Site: brandenburg
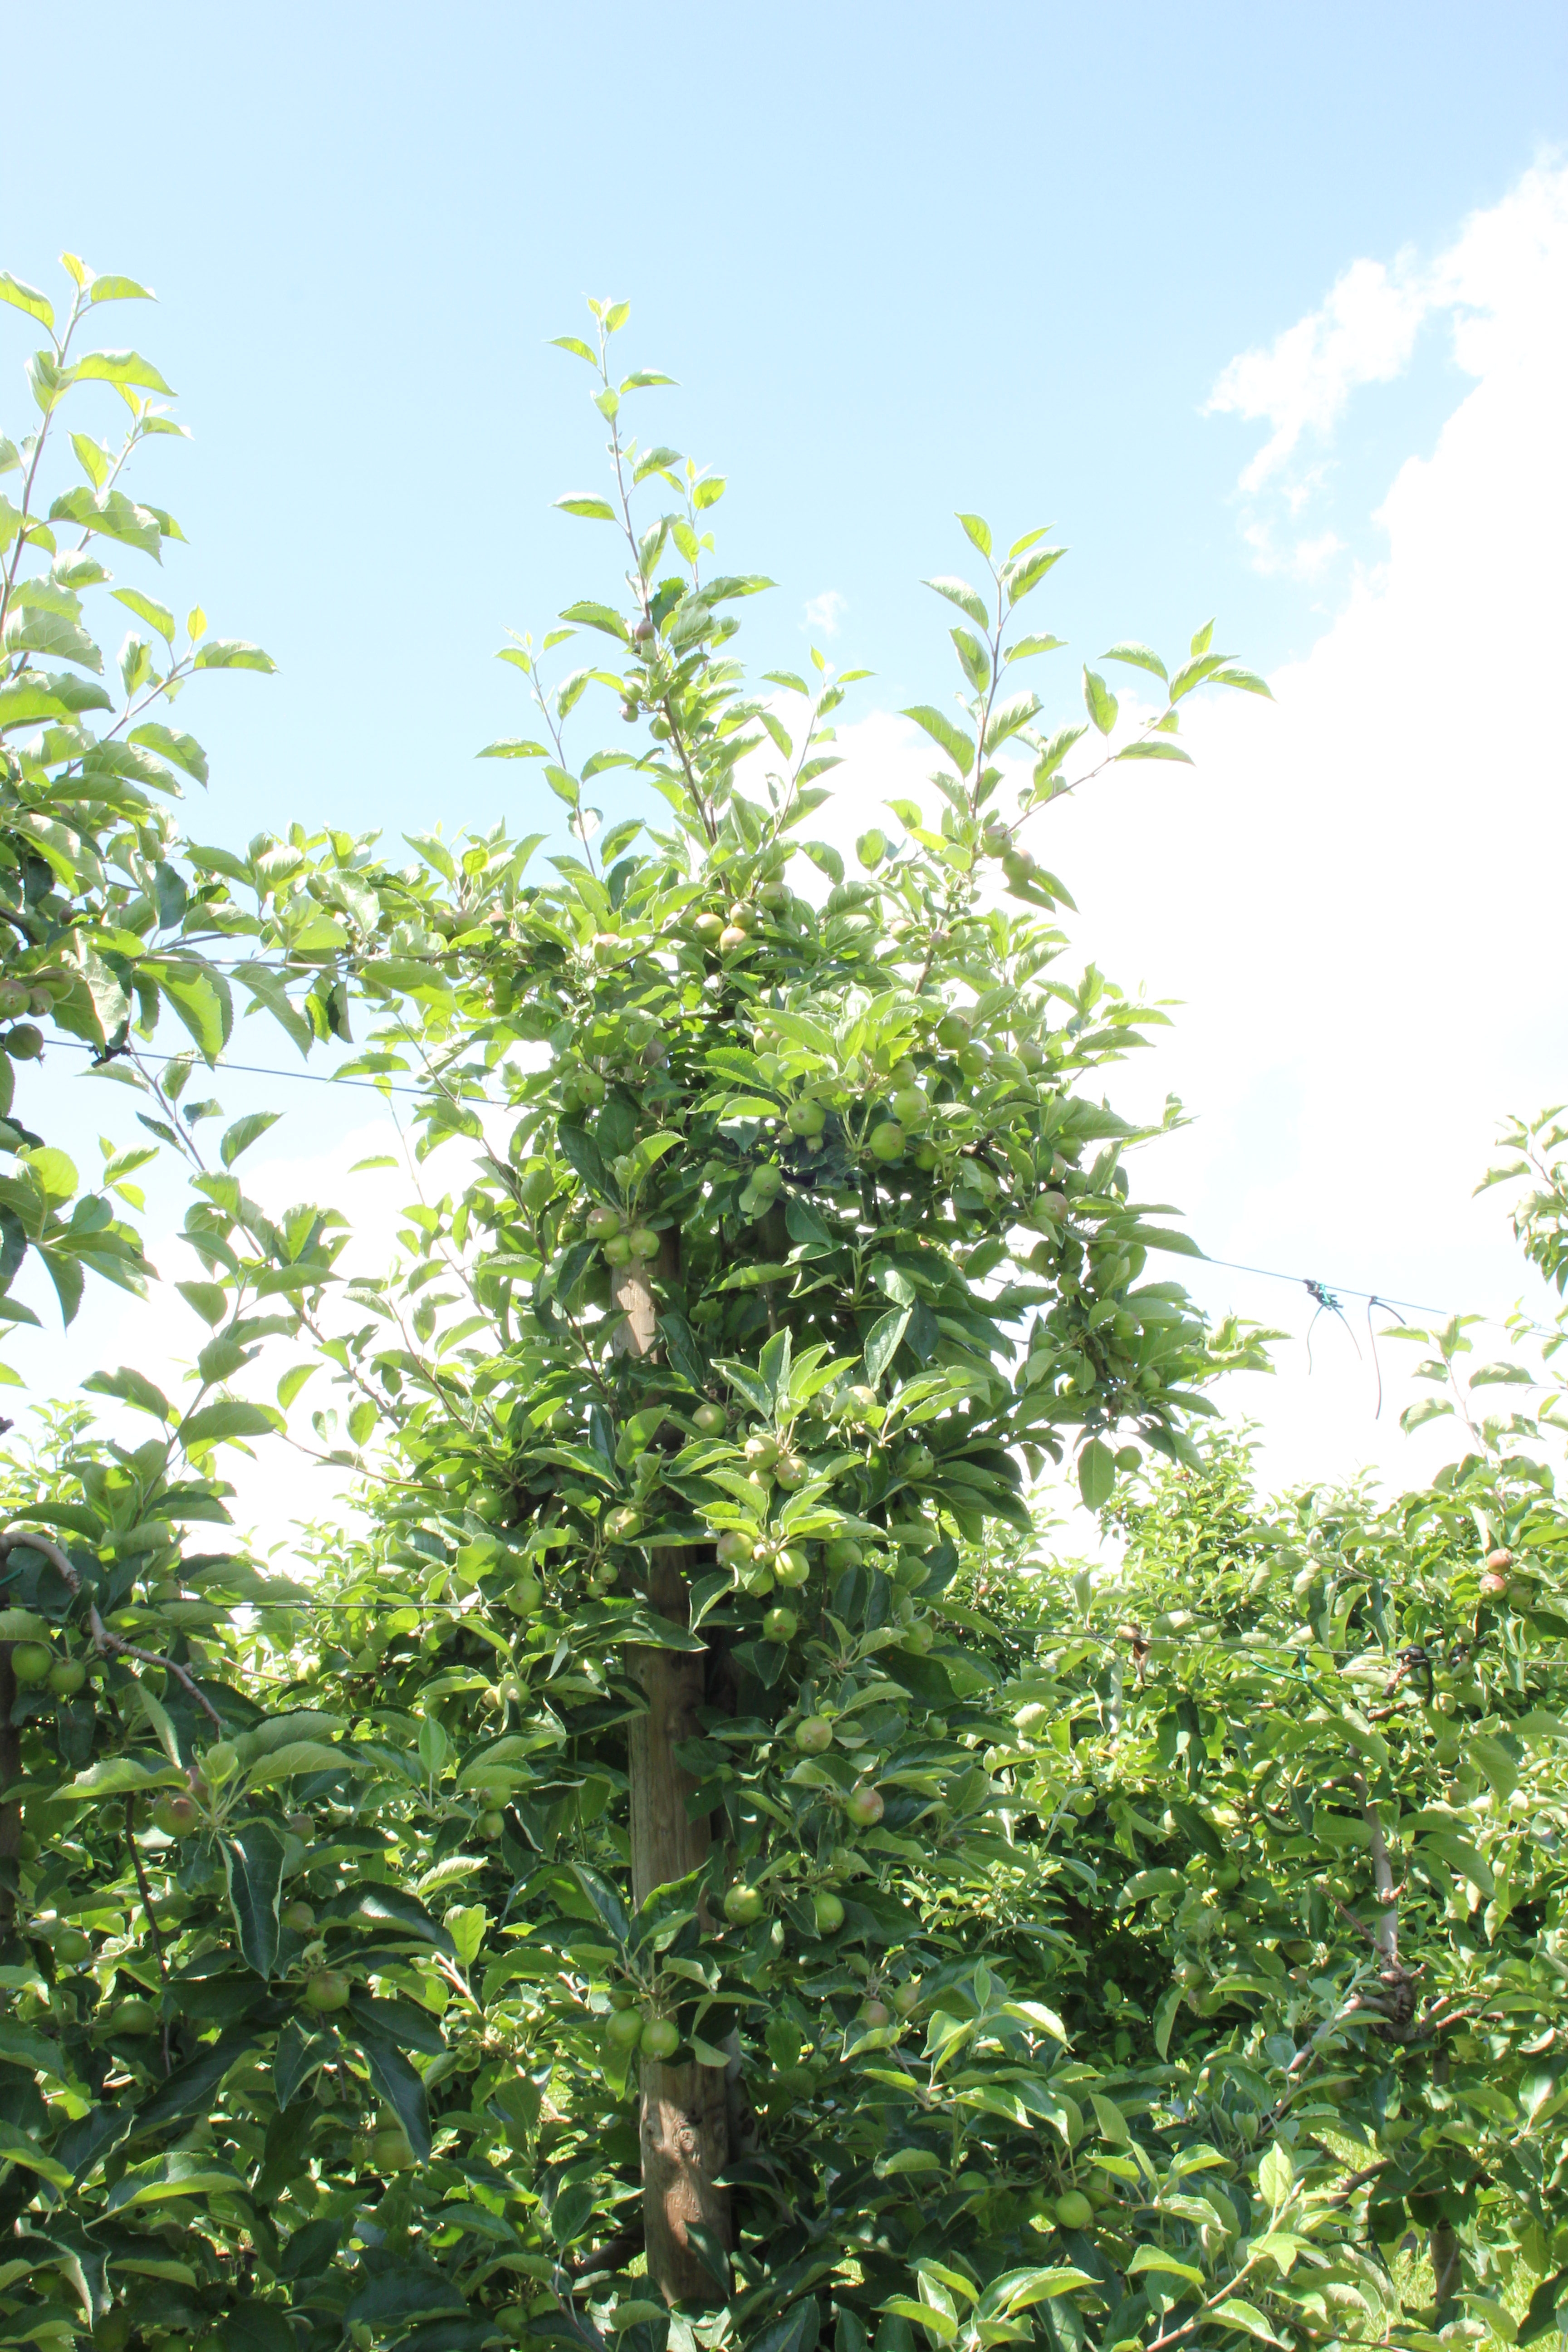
Growth stage (BBCH 73): Development of fruit